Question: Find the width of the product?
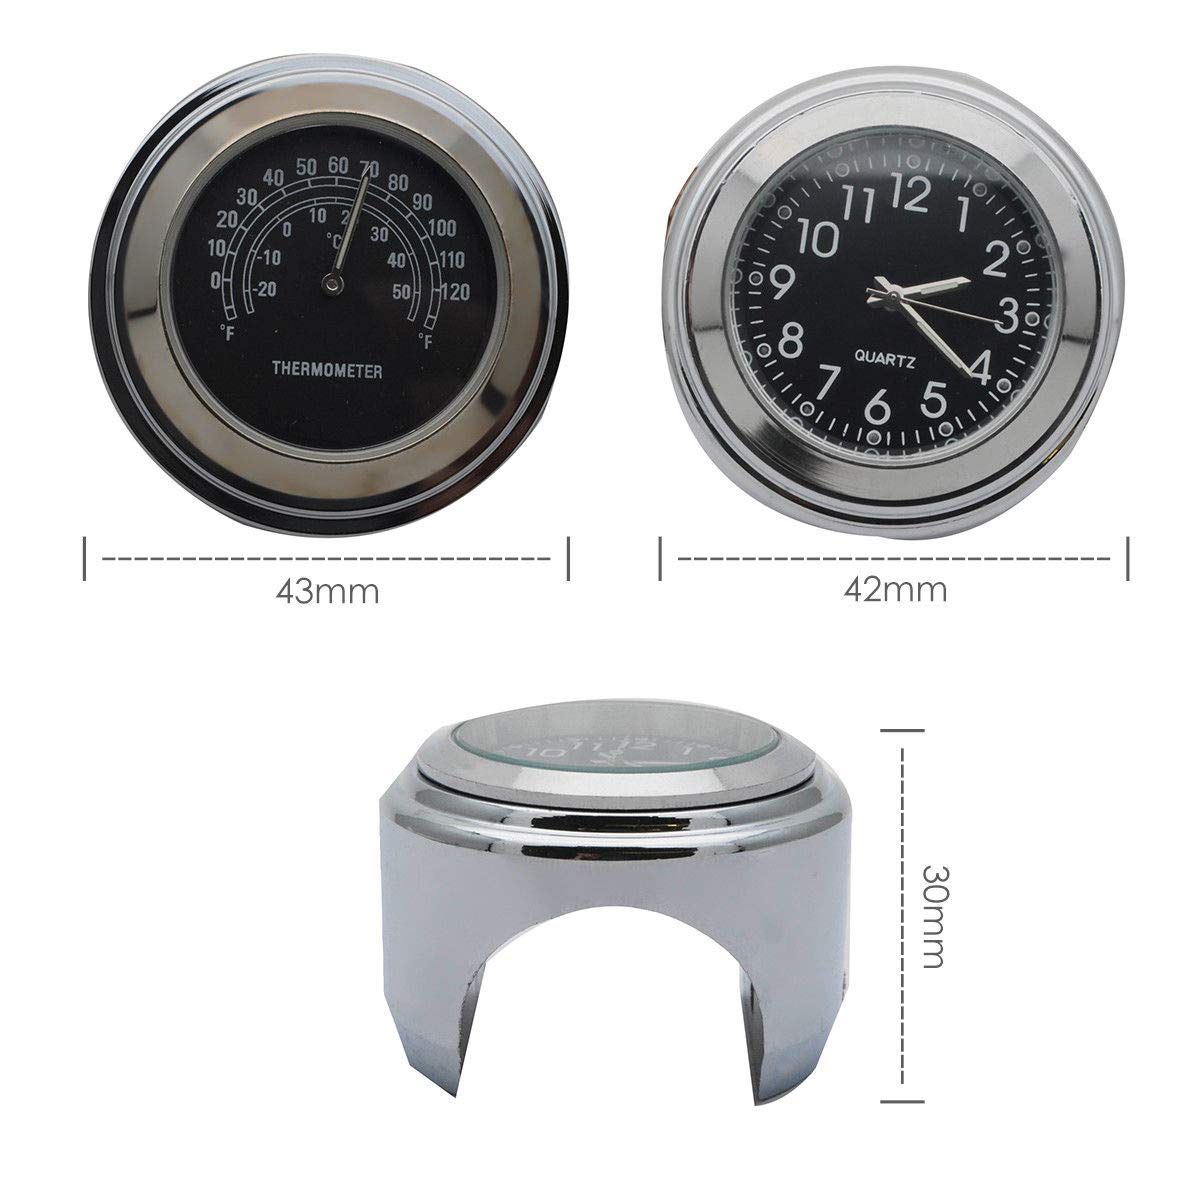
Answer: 110.0 millimetre